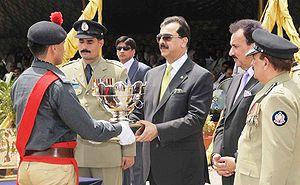
Youssouf Raza Gilani, Youssaf Raza Gilani ou Youssuf Raza Gilani parfois écrit Gillani, né le 9 juin 1952 à Karachi, est un homme d'État pakistanais. Il a été Premier ministre du 25 mars 2008 au 19 juin 2012.